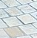
Surface type: paving stones